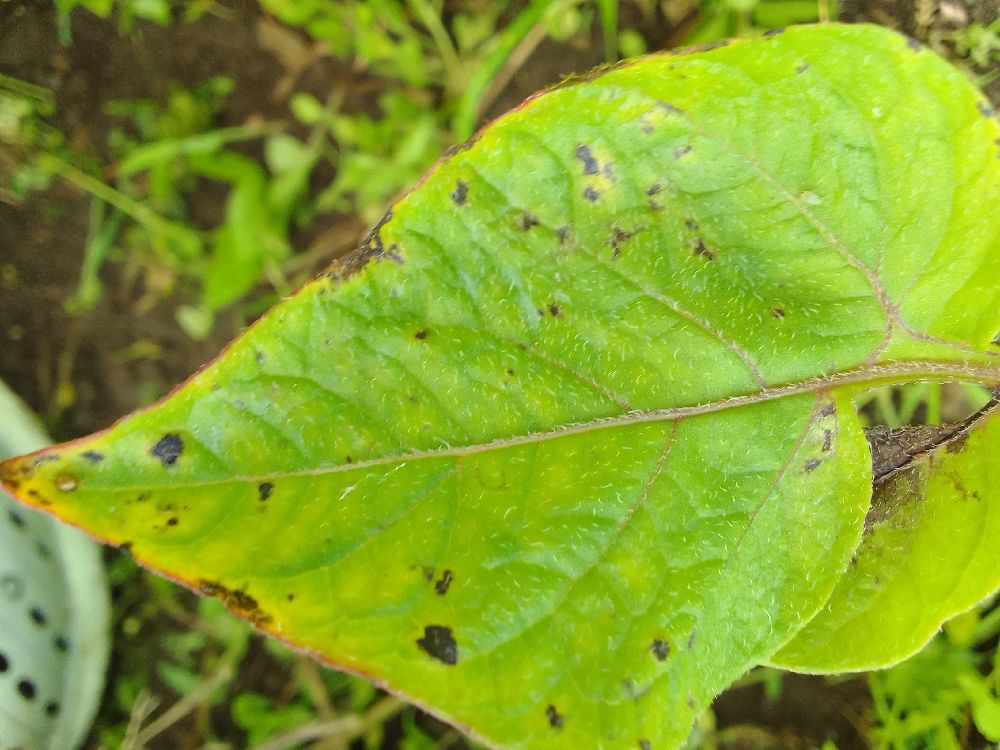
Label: Early blight